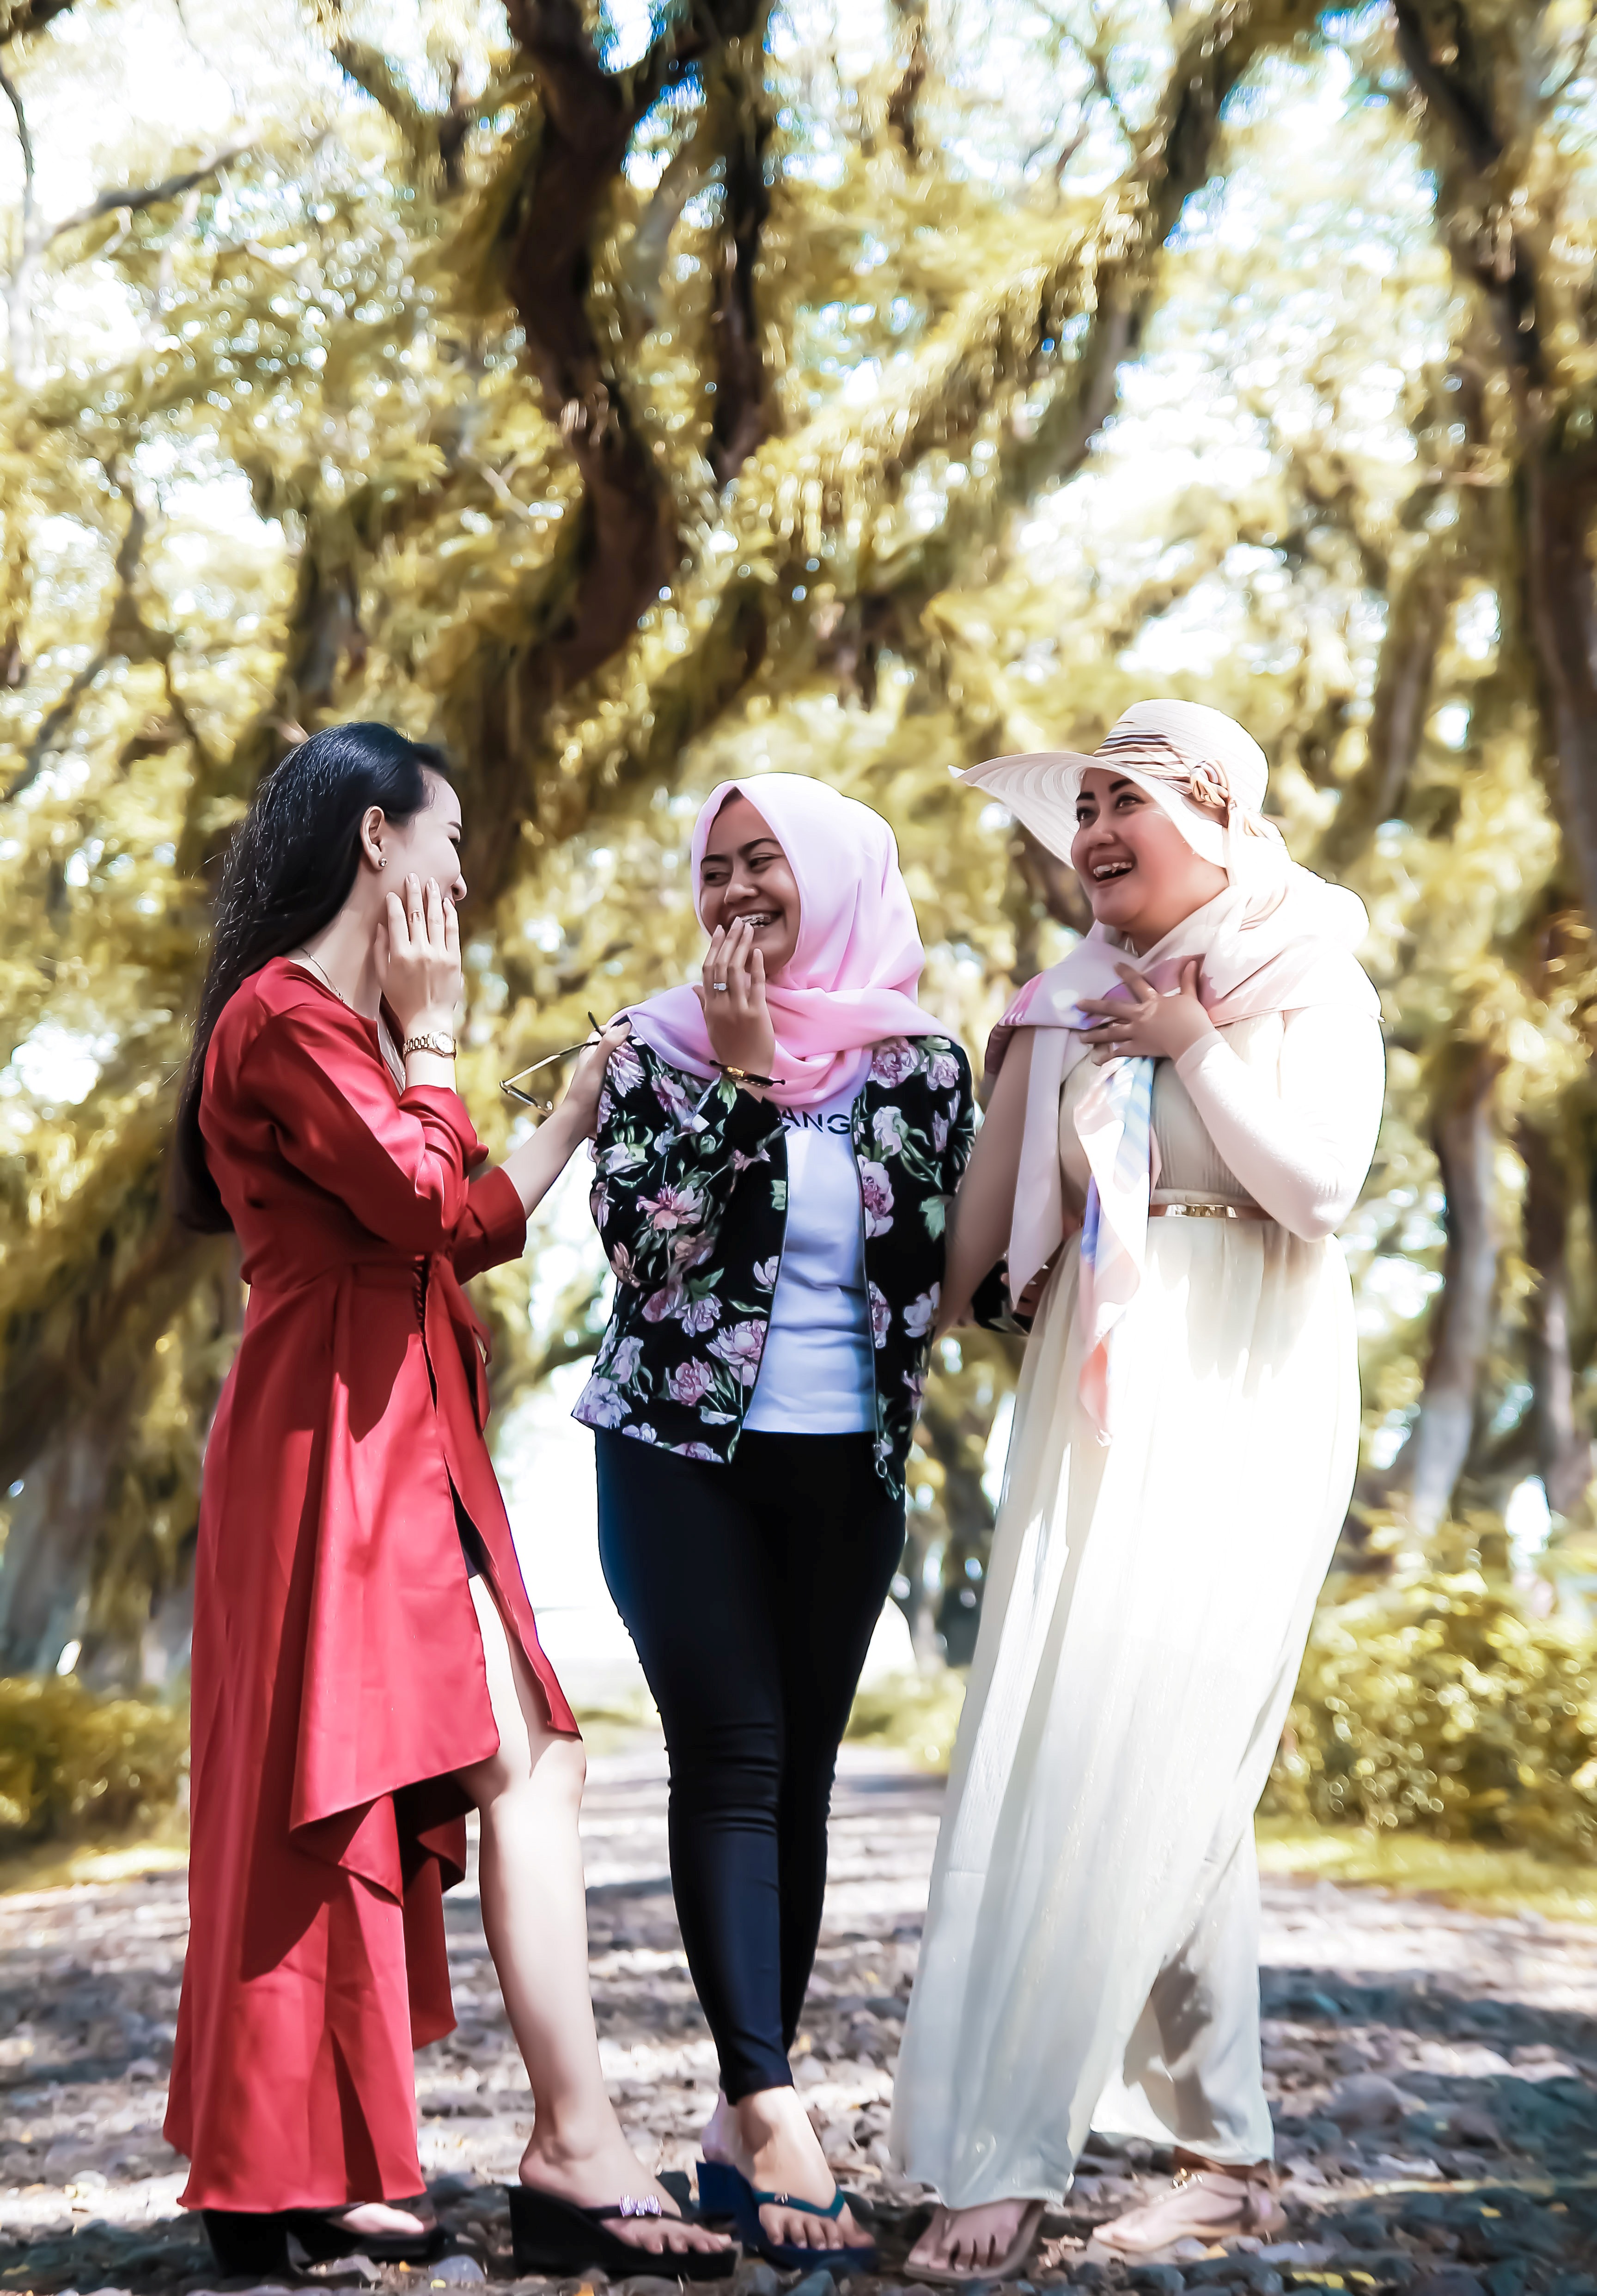
portrait, outdoor, model, forest, park, nature, beauty woman, beauty portrait, vintage, wedding, couple, wildlife, beach, panorama, landscape, man, lady, gentleman, boy, cute, handsome, awesome, happiness, smile, happy, group, family, photograph, people, pink, yellow, botany, tree, flower, photography, spring, cherry blossom, fun, plant, event, ceremony, dress, photo shoot, blossom, costume, woodland